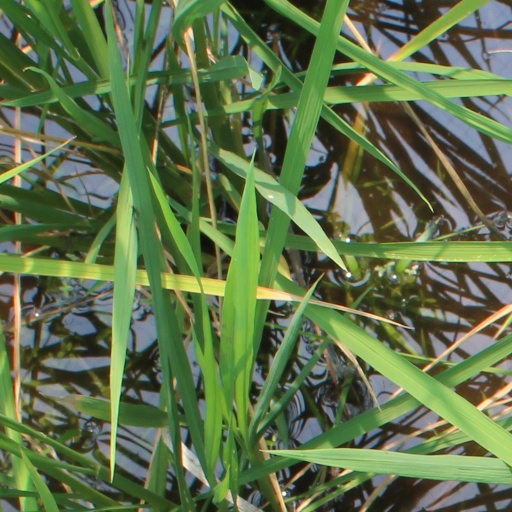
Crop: rice